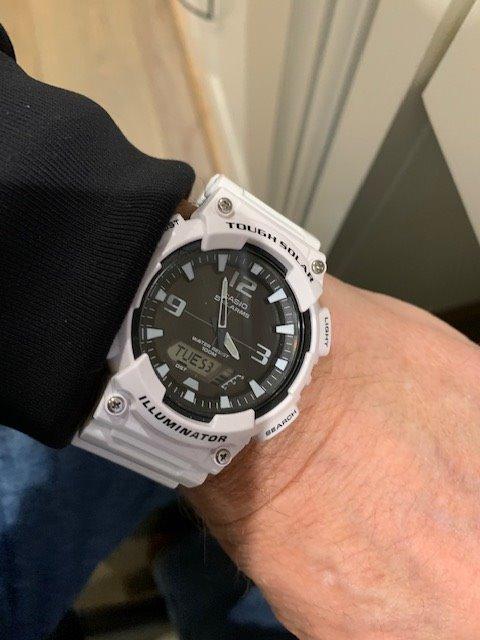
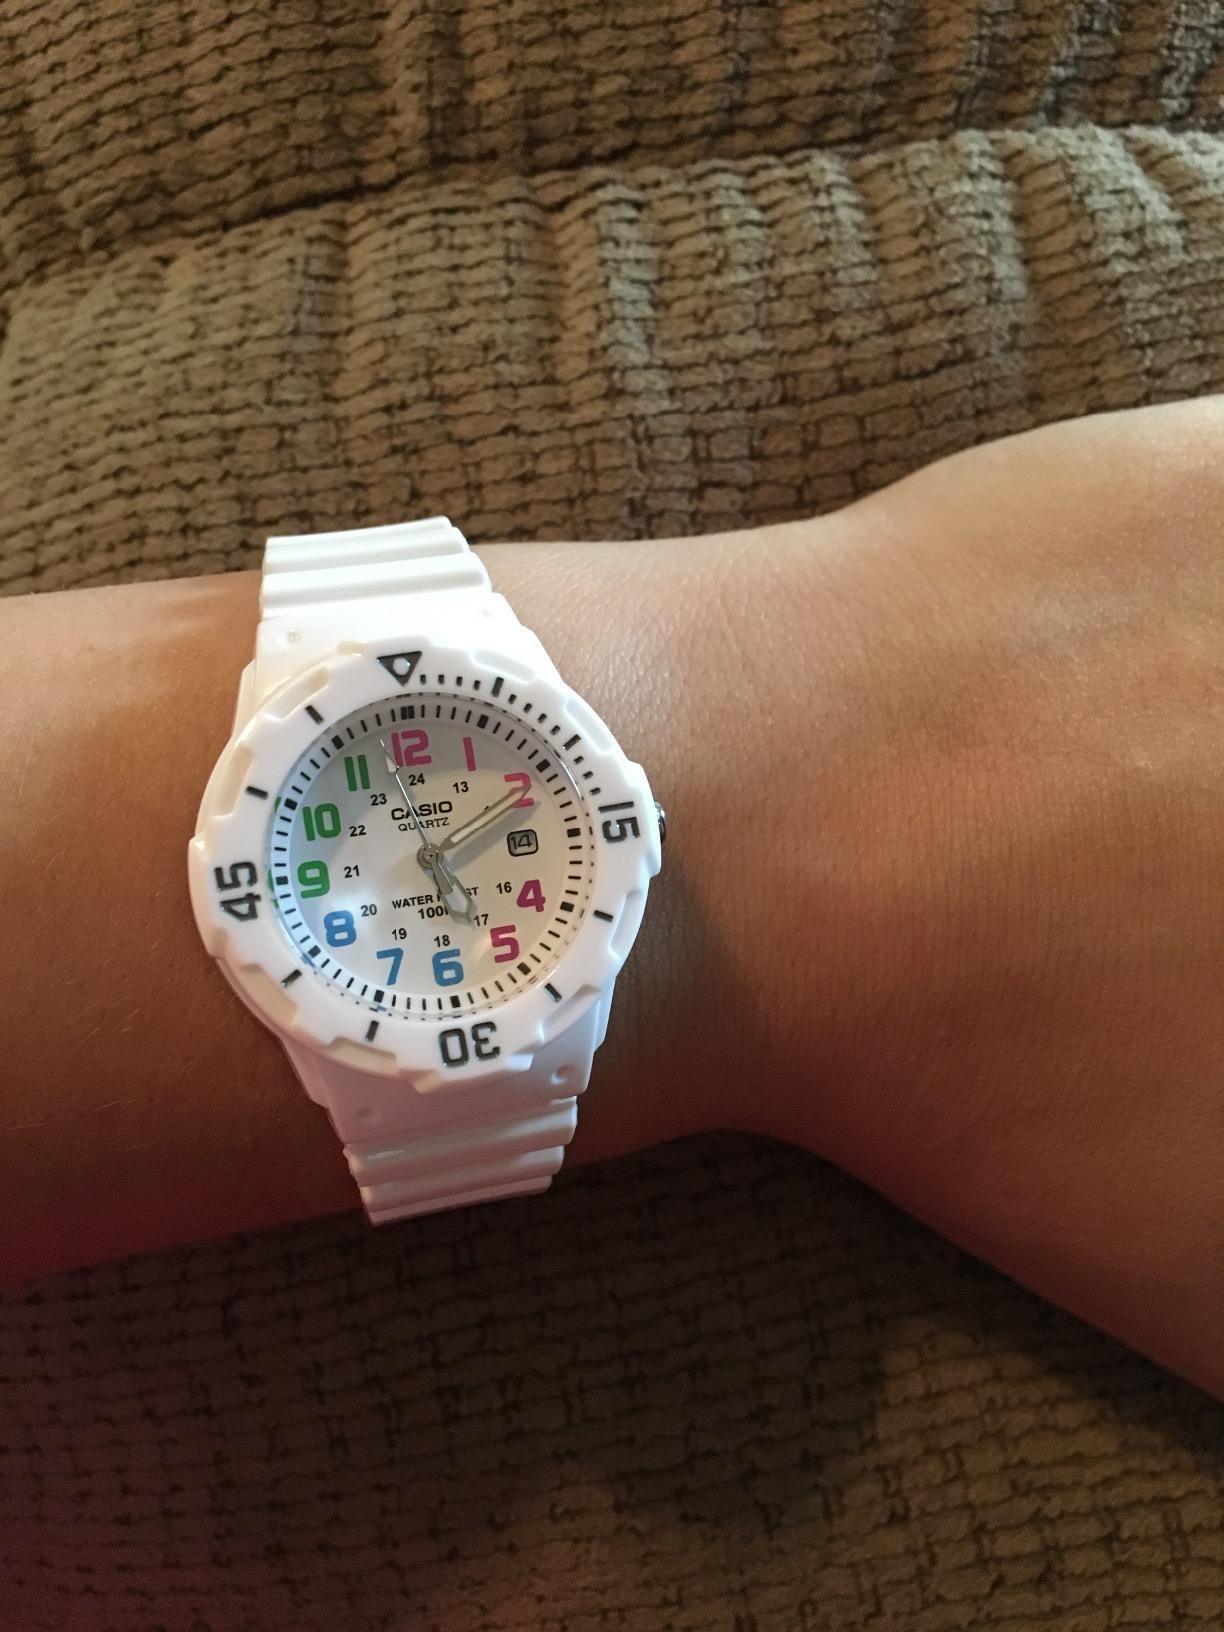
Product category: accessories_watch
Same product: no